Ministry of Education, Culture, Sports, Science and Technology

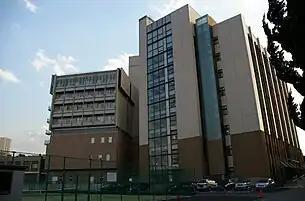
The Institute of Medical Science Tokyo Japan General Research Building 0104

The Education Policy Bureau as a department upholds the concept of lifelong learning, introduced in the Basic Act on Education. Ministry of Education, Culture, Sports, Science and Technology describes this department's duties as designing educational policy based on comprehensive and objective evidence.